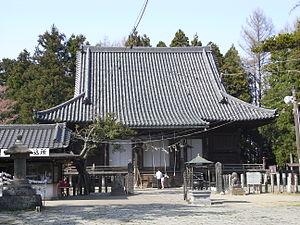
Les kokubun-ji sont des temples bouddhistes établis dans chacune des provinces du Japon par l'empereur Shōmu durant l'époque de Nara. Shōmu décrète qu'un kokubun-ji soit établi dans chaque province pour les bhikkhu et qu'un kokubunni-ji le soit pour les bhikkhuni. Le Tōdai-ji, temple provincial de la province de Yamato, est à la tête de tous les kokubun-ji, et le Hokke-ji remplit ce rôle pour les kokubunni-ji.
Le Mutsu Kokubun-ji à Sendai est un temple provincial de l'ancienne province de Mutsu au Japon. Le Yakushi-dō ultérieur est un bien culturel important du Japon.